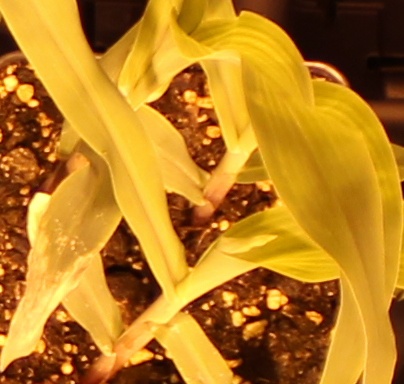
Label: Corn